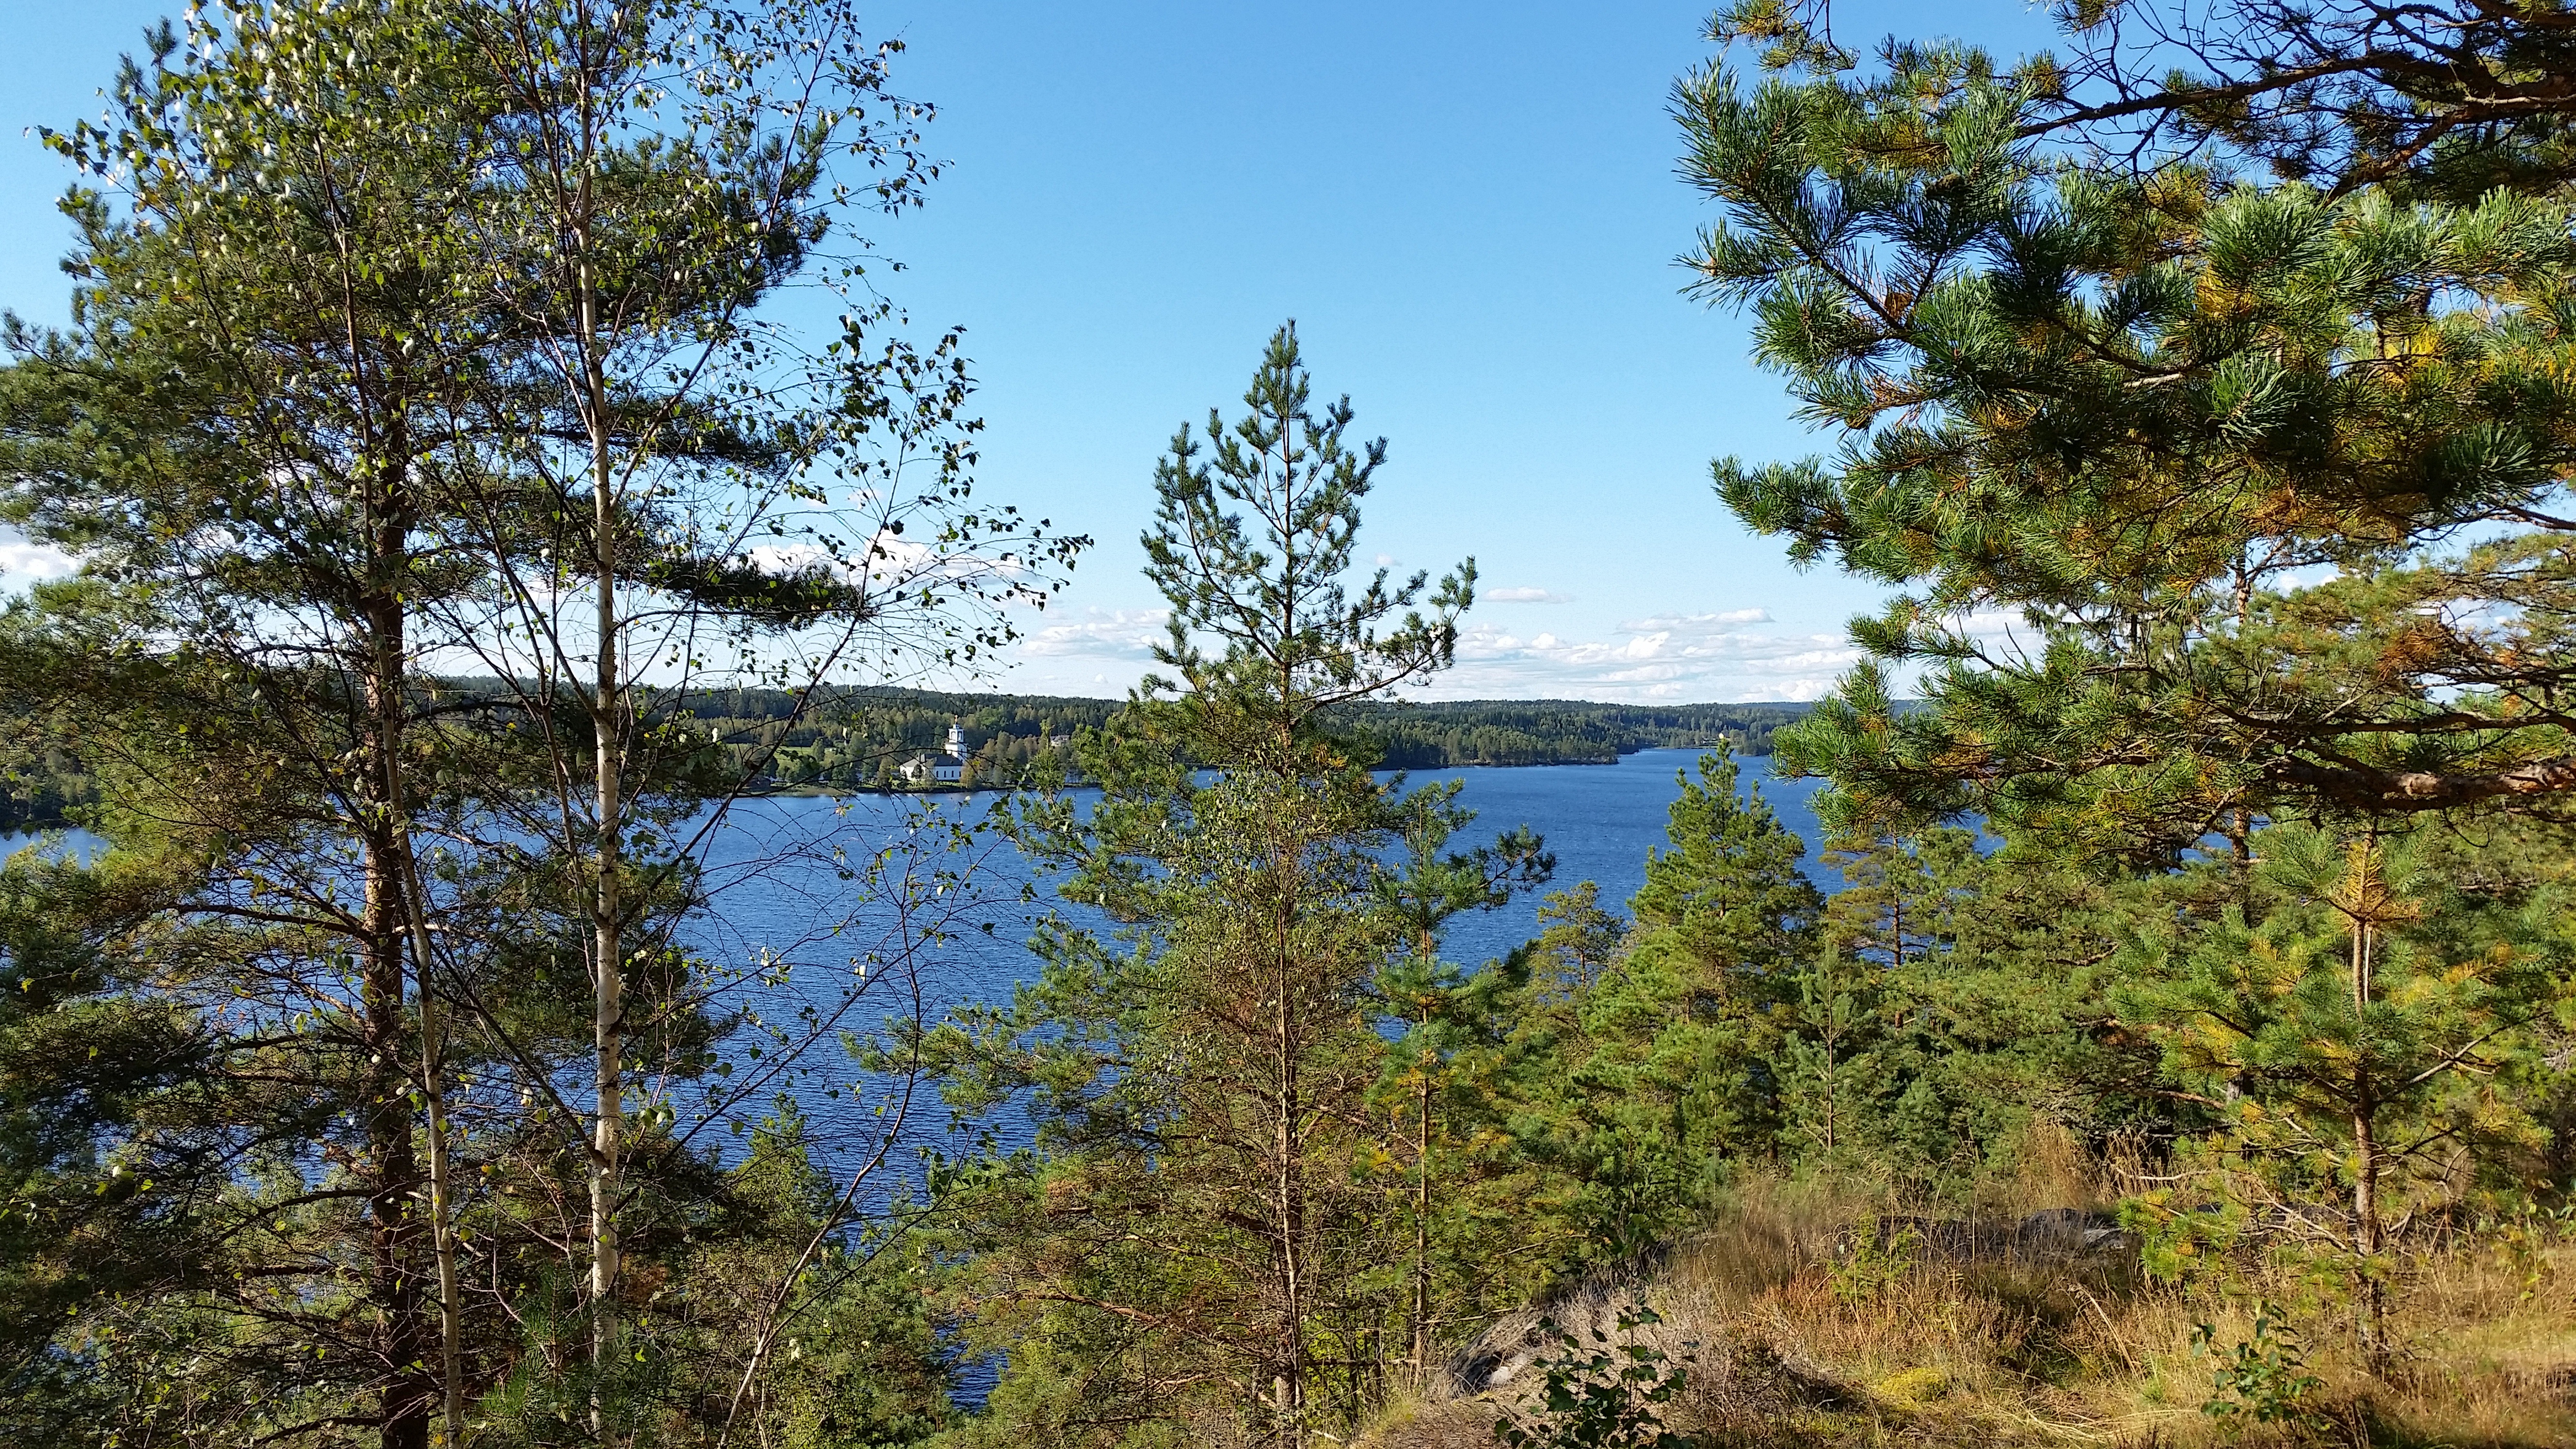
tree, nature, forest, wilderness, mountain, trail, lake, summer, autumn, park, ridge, spruce, vegetation, sweden, wetland, beautiful, woodland, habitat, views, larch, ecosystem, nature reserve, state park, biome, natural environment, woody plant, temperate broadleaf and mixed forest, temperate coniferous forest, dalsland, v rviks church, v stra silen, beautiful church 2007